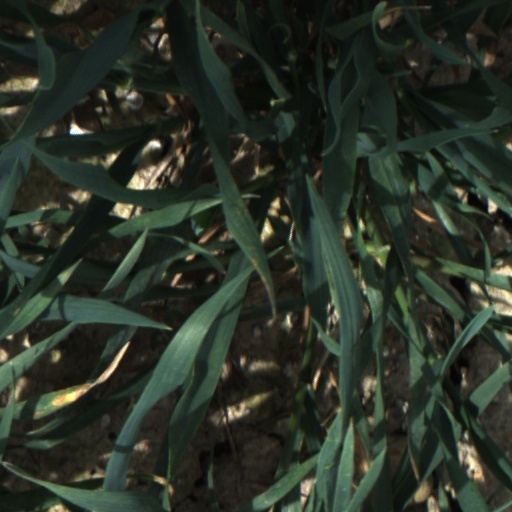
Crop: wheat